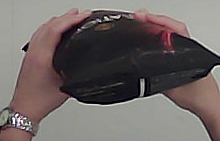
Product: lays_chill